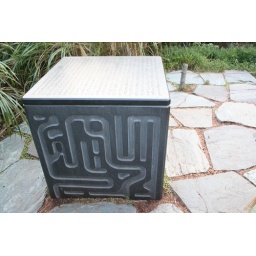
castle in the sky block thingie